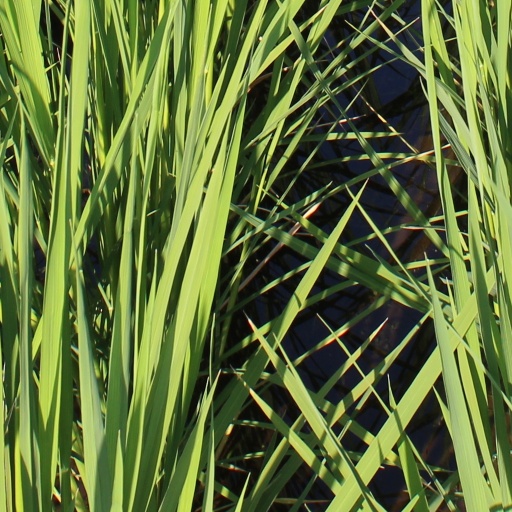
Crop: rice